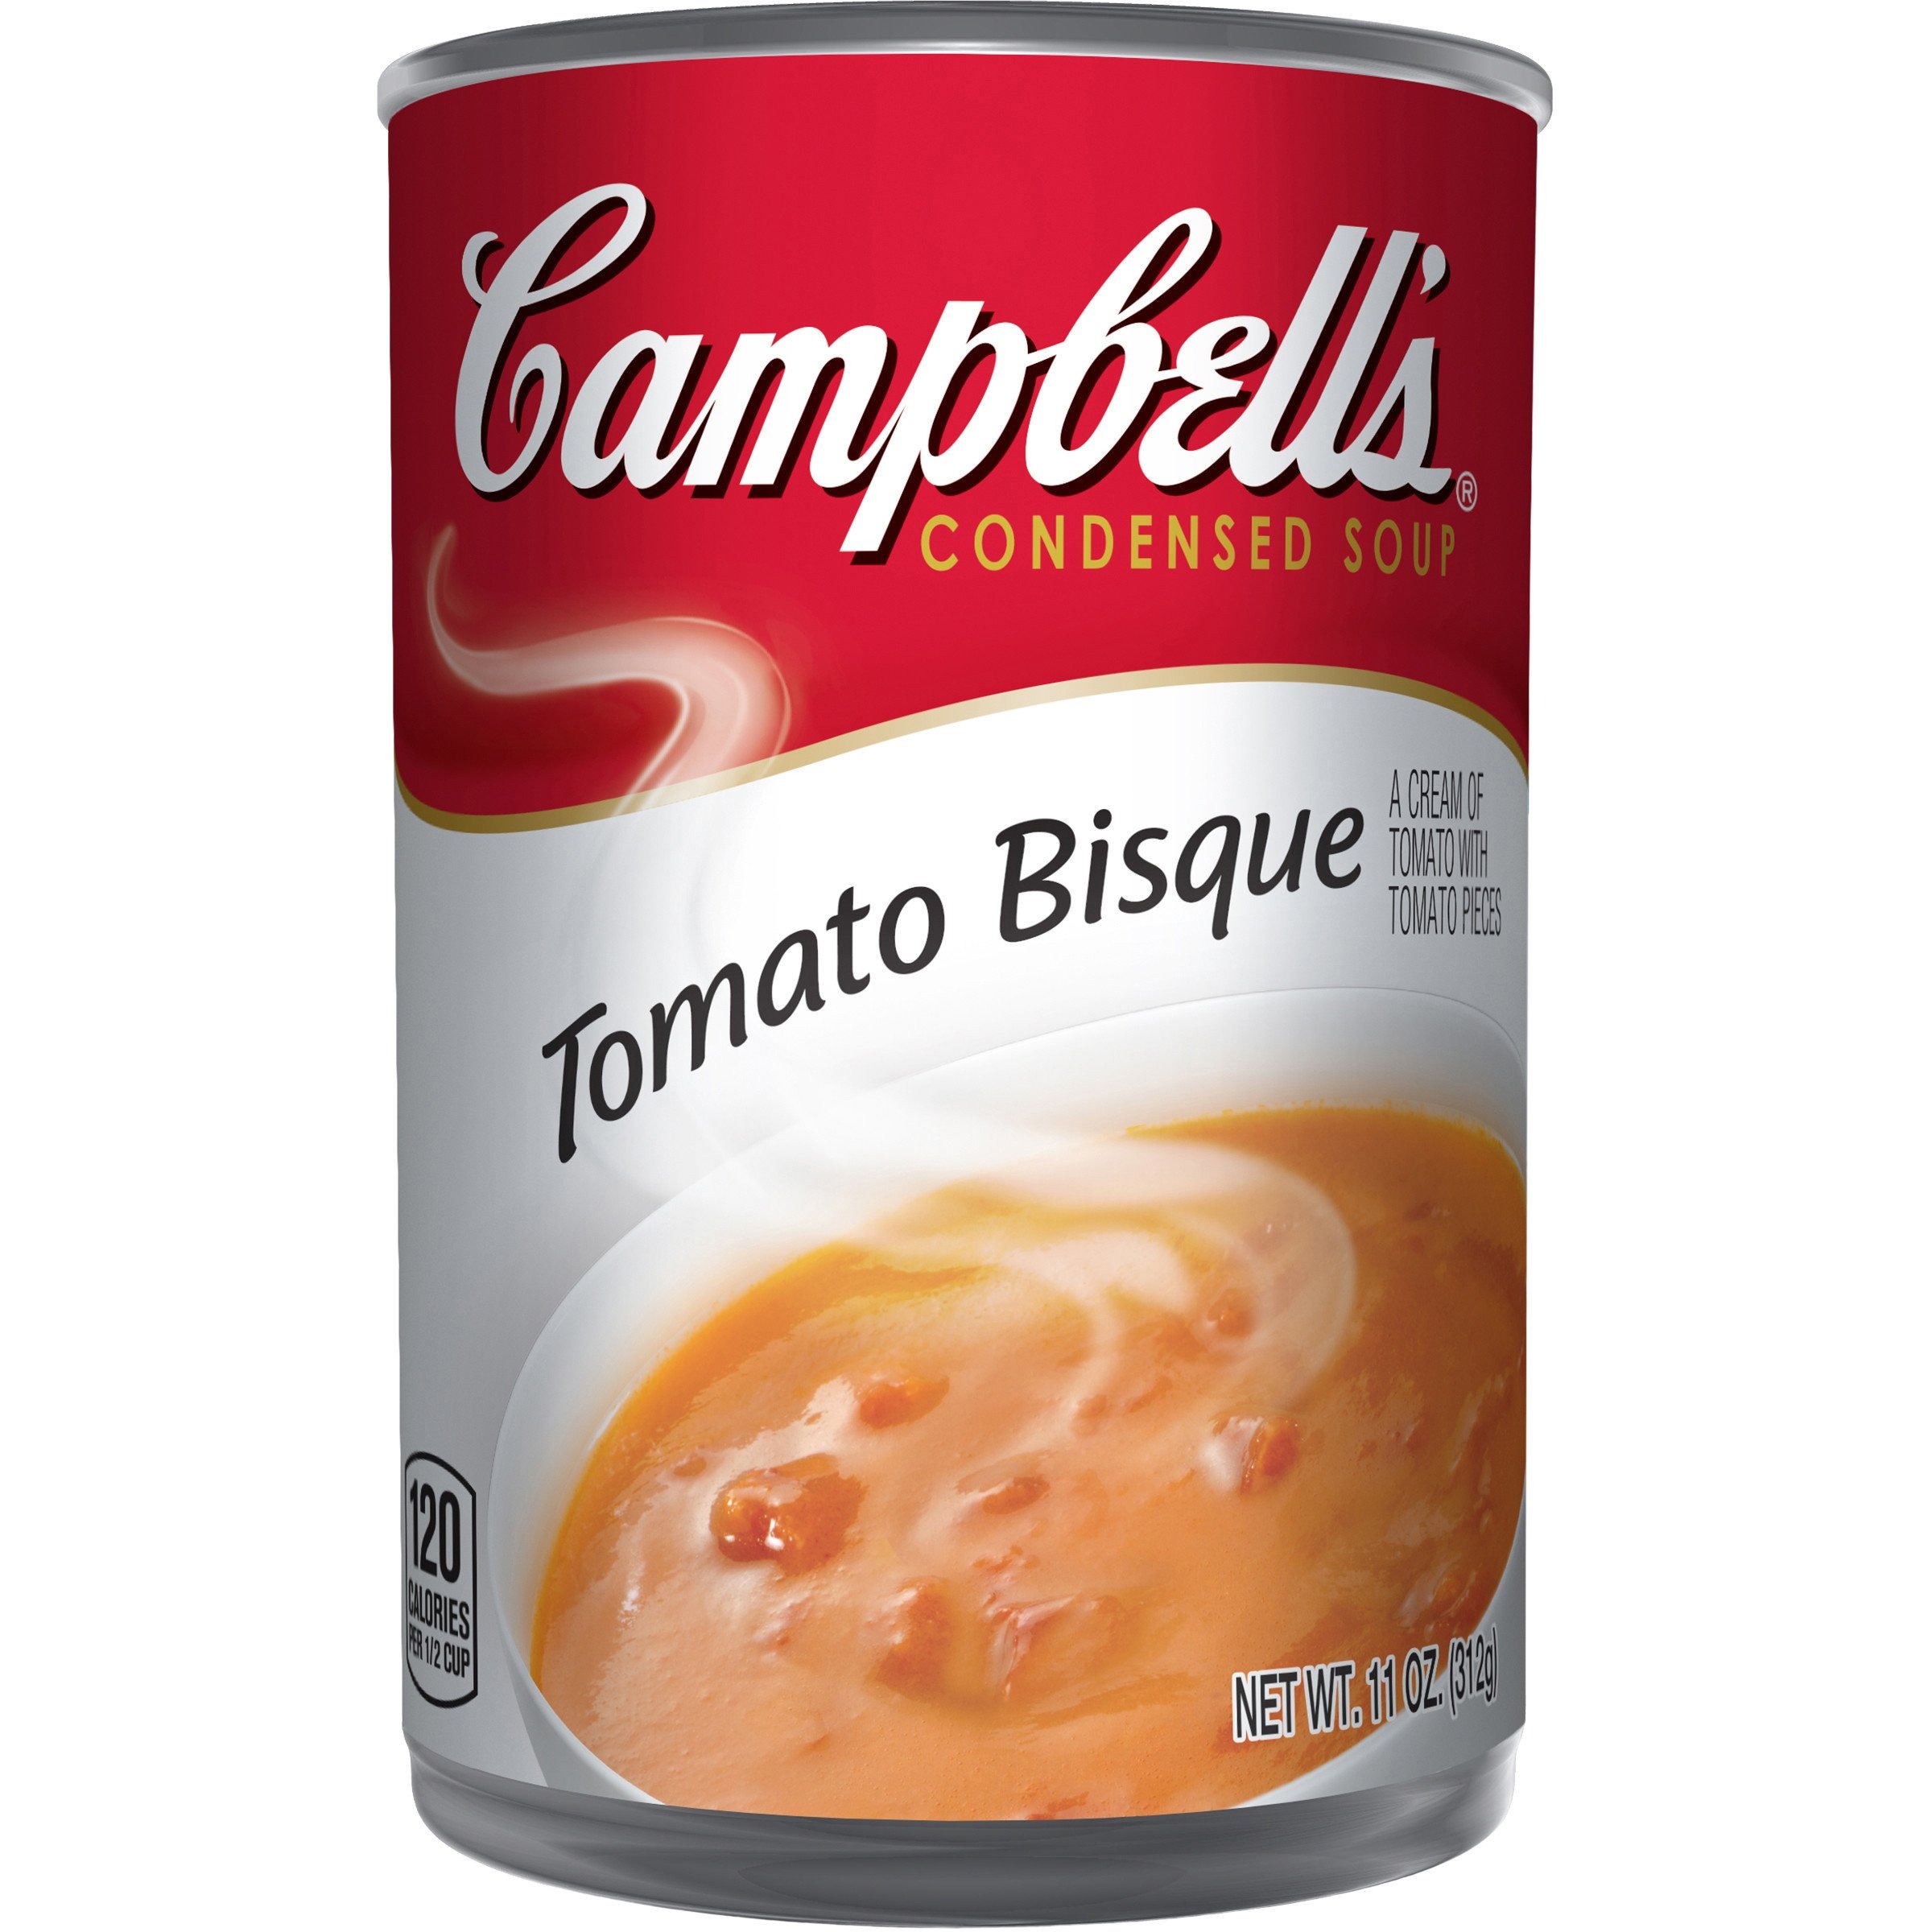
Item Name: Campbell's Condensed Soup, Tomato Bisque, 11 Ounce
Bullet Point 1: Crafted with good, honest ingredients like farm-grown tomatoes and real cream
Bullet Point 2: You'll find comfort in our twist on a classic
Bullet Point 3: 0 grams Trans Fat per serving, low Cholesterol
Bullet Point 4: No artificial flavors
Bullet Point 5: M'm! M'm! Good!
Value: 11.0
Unit: oz

Price: 1.72